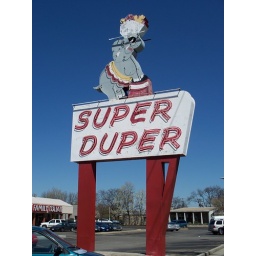
Neon elephant sign for Super Duper in Columbus, Ohio.